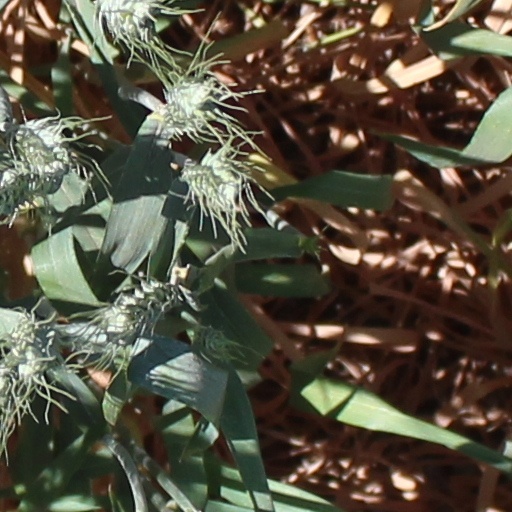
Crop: wheat